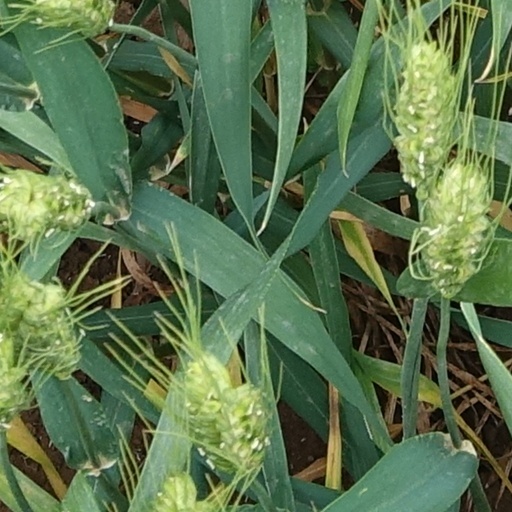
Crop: wheat